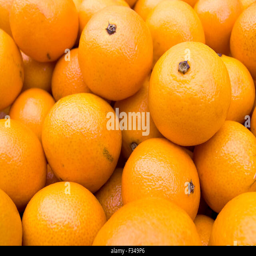
agricultural background ; a pile of beautiful tangerines